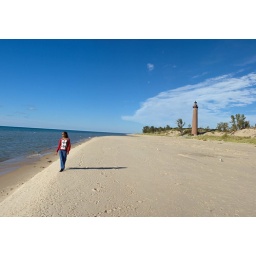
Little Sable Lighthouse, near Mears, MI, Mausumi walking along sand and shore.